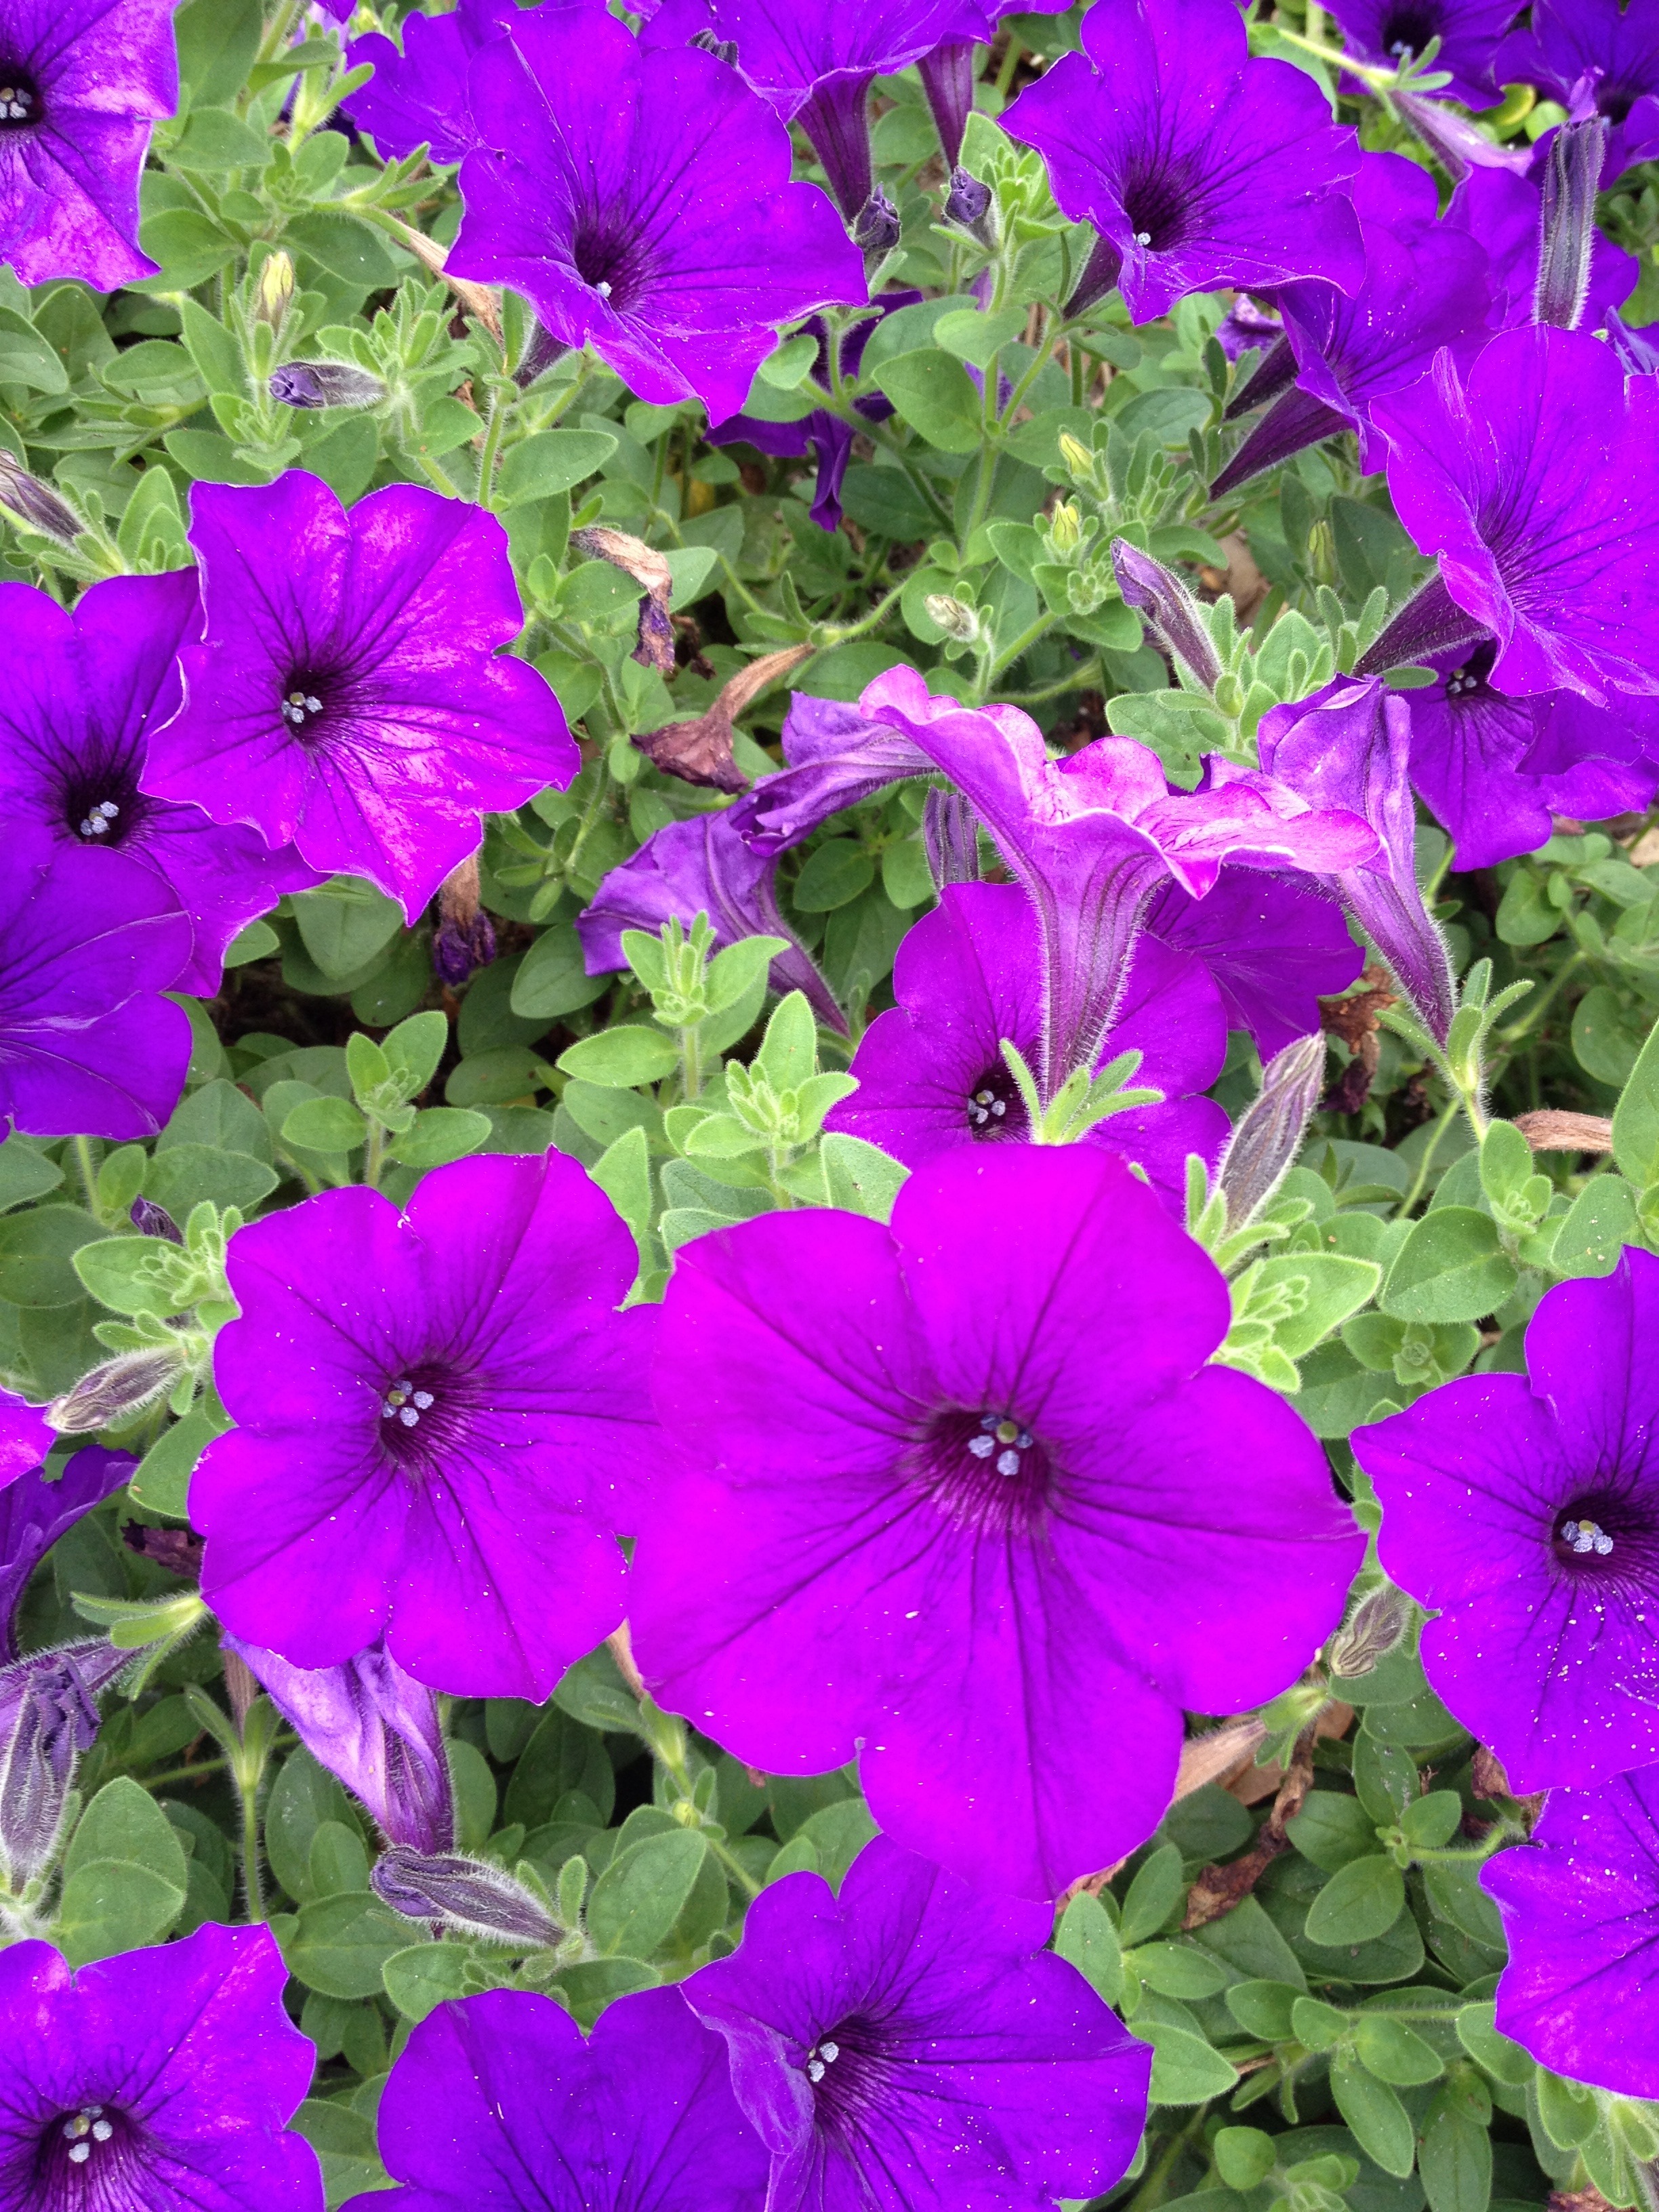
blossom, plant, stem, leaf, flower, petal, bloom, floral, environment, herb, natural, botany, agriculture, garden, flora, botanical, plants, wildflower, flowers, flower bed, outdoors, geranium, vegetation, petals, wildflowers, petunia, horticulture, organic, flowering plant, geranium cinereum, annual plant, land plant, morning glory family, geraniales